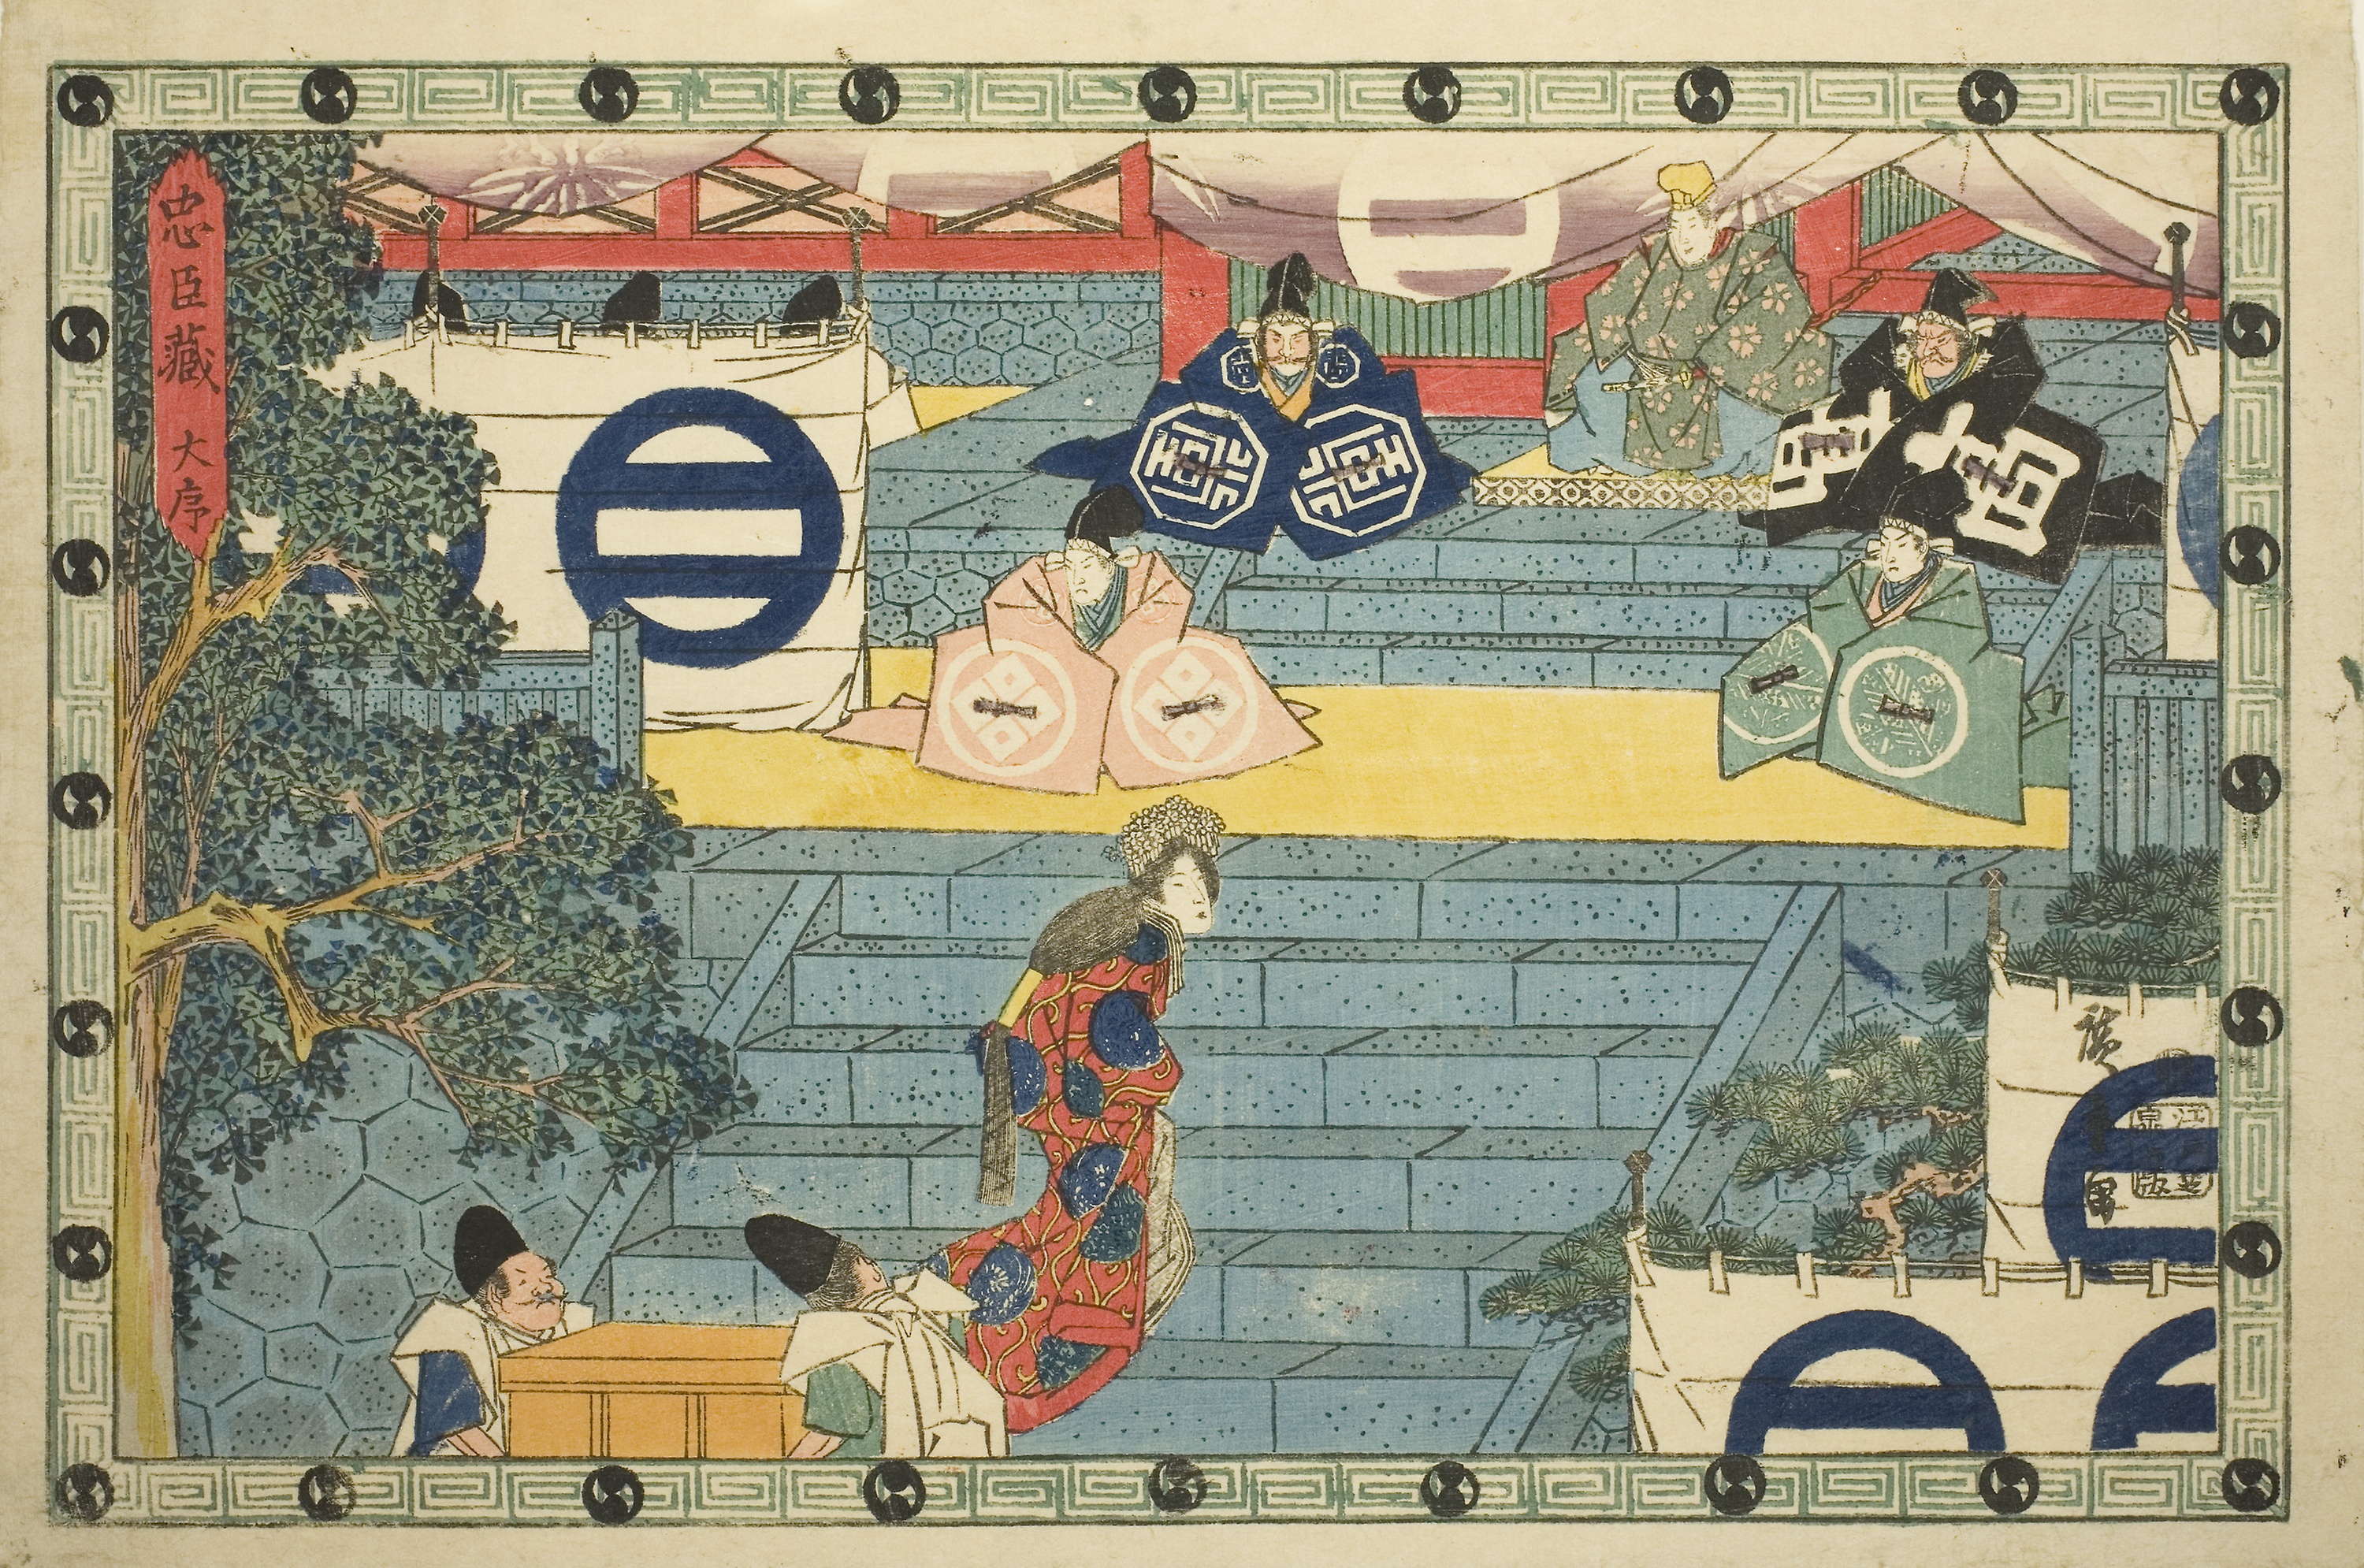
art, mural, recreation, illustration